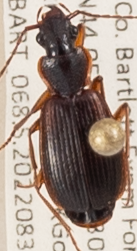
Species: Cymindis cribricollis
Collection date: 2022-08-31
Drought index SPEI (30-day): -0.572
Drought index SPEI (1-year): -0.966
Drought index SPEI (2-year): -1.382